Little Ice Age

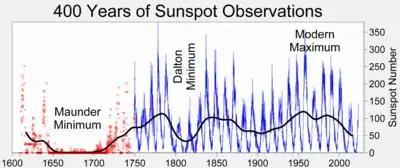
The Maunder Minimum in a 400-year history of sunspot numbers

Early European explorers and settlers of North America reported exceptionally severe winters. In southwestern Alaska, preexisting flexibility in foraging habits among the native people lent itself to high adaptability to the LIA. Both Europeans and indigenous peoples suffered excess mortality in Maine during the winter of 1607–1608, and extreme frost was meanwhile reported in the Jamestown, Virginia, settlement. Native Americans formed leagues in response to food shortages. The journal of Pierre de Troyes, Chevalier de Troyes, who led an expedition to James Bay in 1686, recorded that the bay was still littered with so much floating ice that he could hide behind it in his canoe on 1 July. In the winter of 1780, New York Harbor froze, which allowed people to walk from Manhattan Island to Staten Island.